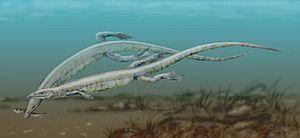
Pleurosaurus est un genre éteint de reptiles aquatiques. Il a vécu au cours du Jurassique terminal, soit il y a environ entre 152 et 145 Ma.
Les Pleurosauridae, forment une famille éteinte de « reptiles » aquatiques.